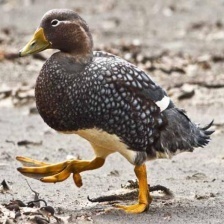
Species: STEAMER DUCK
Scientific name: TACHYERES
ImageNet parent category: drake